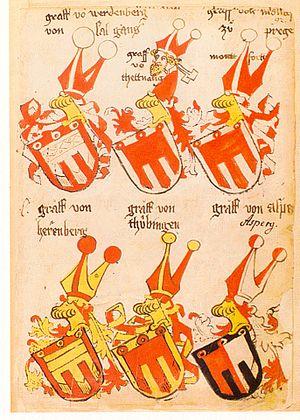
Le comté palatin de Tübingen est un État du Saint-Empire romain germanique. La dynastie, basée à l'origine à Nagold, réussi à acquérir de vastes territoires au cours de son existence, se démarquant par la fondation d'un grand nombre de monastères sur leur territoire. Durant le Haut Moyen Âge, plusieurs facteurs ont contribué à leur déclin économique, notamment les frais de maintien de la cour et les dons extravagants aux monastères qu'ils ont fondés. La dyanstie elle-même a connu une fragmentation en de nombreuses branches cadettes, les plus longues étant les comtes de Tübingen-Lichteck et les comtes de Montfort.